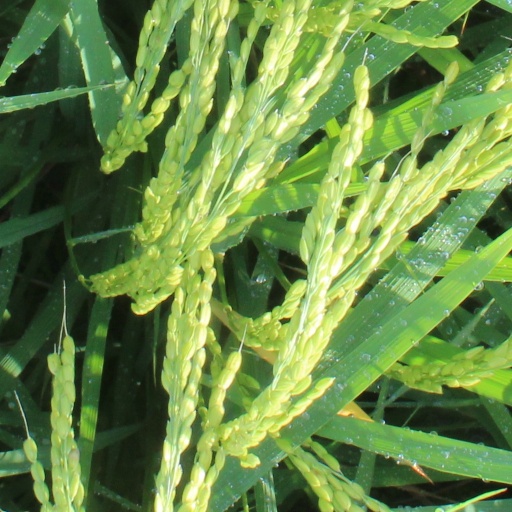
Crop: rice